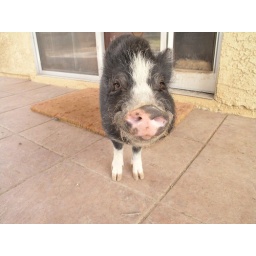
Gonzo stands in front of his pig door